Kids Off the Block

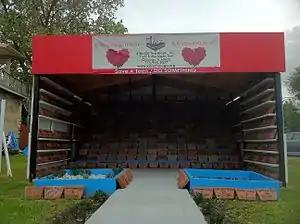
The Kids Off The Block memorial featuring hundreds of stones, one for each person killed by gun violence in Chicago

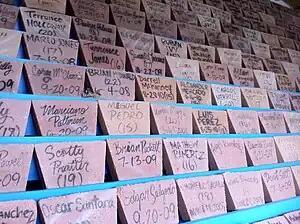
The stones to memorialize the young people killed in Chicago, featuring the names, ages and date of death of the young people

Kids Off the Block (KOB) was a memorial of stones of young people killed by gun violence. The memorial was located in Chicago's West Pullman neighborhood, with the mission "to provide at-risk low income youth positive alternatives to gangs, drugs, truancy, violence and the juvenile justice system."